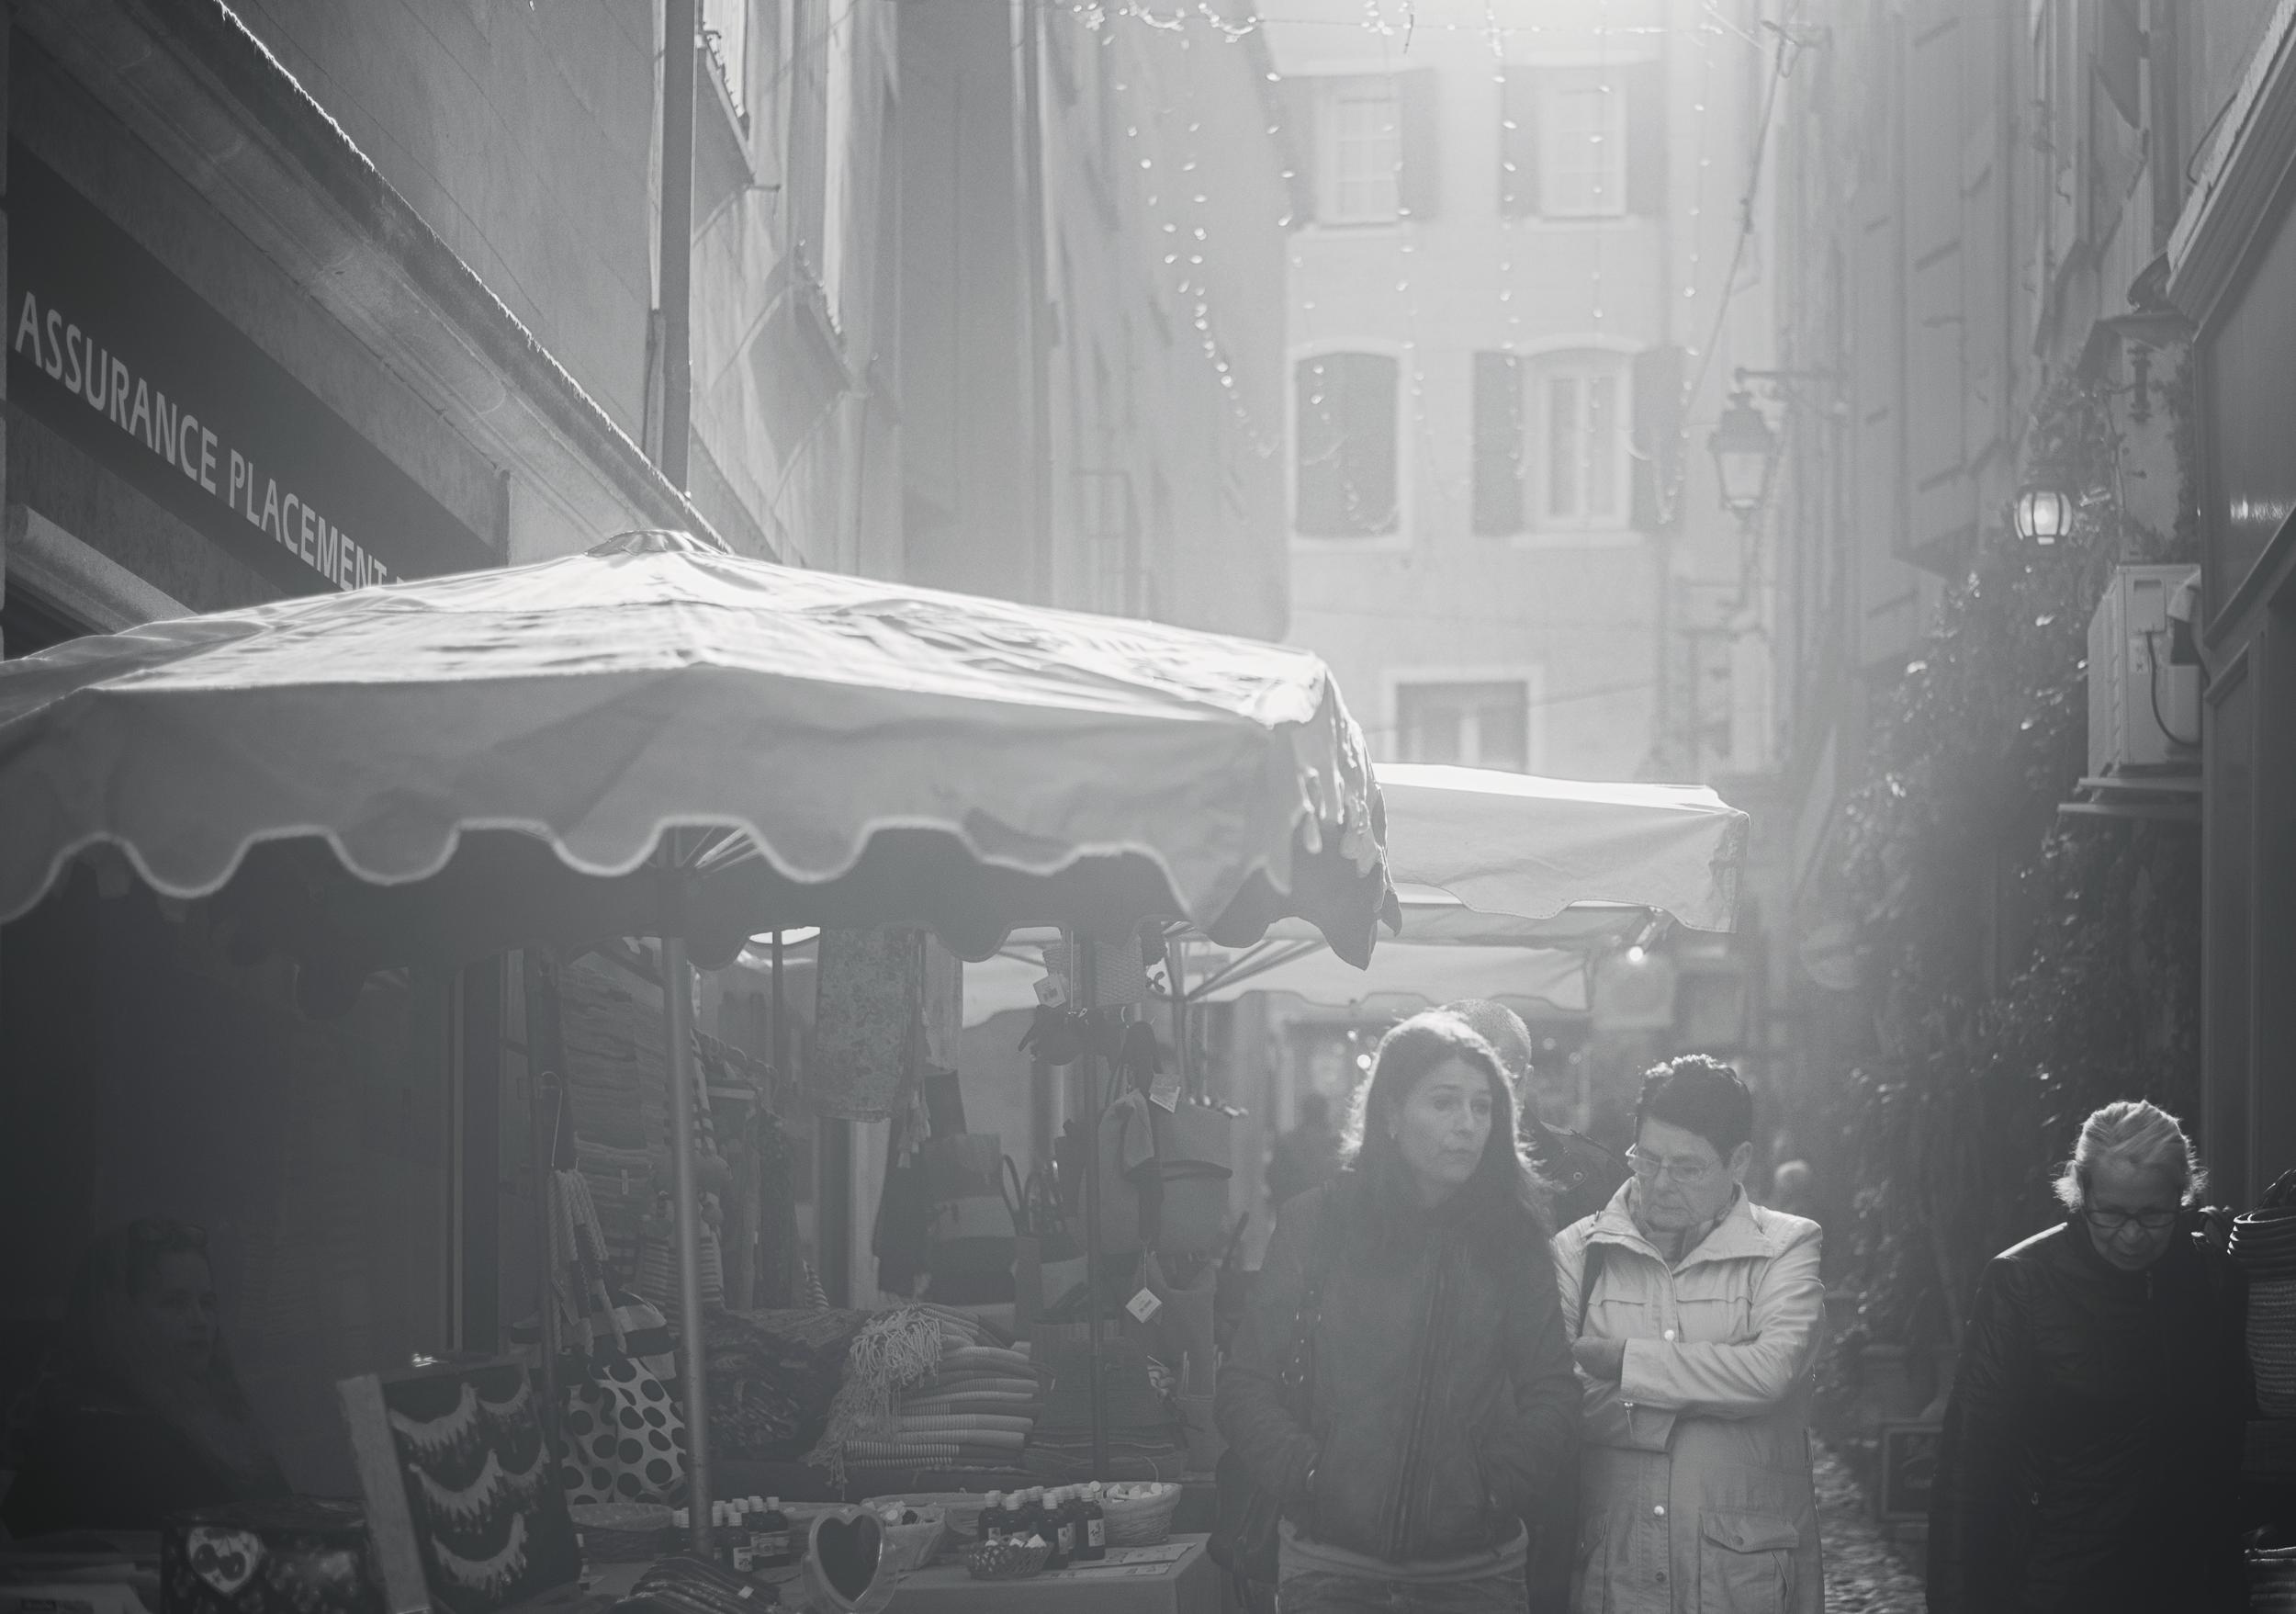
light, black and white, white, street, photography, village, france, europe, darkness, nikon, black, monochrome, 2015, blackandwhite, photograph, noiretblanc, rue, lumiere, nikkor, forcalquier, ville, d750nikon, c uruyann, monochrome photography, film noir